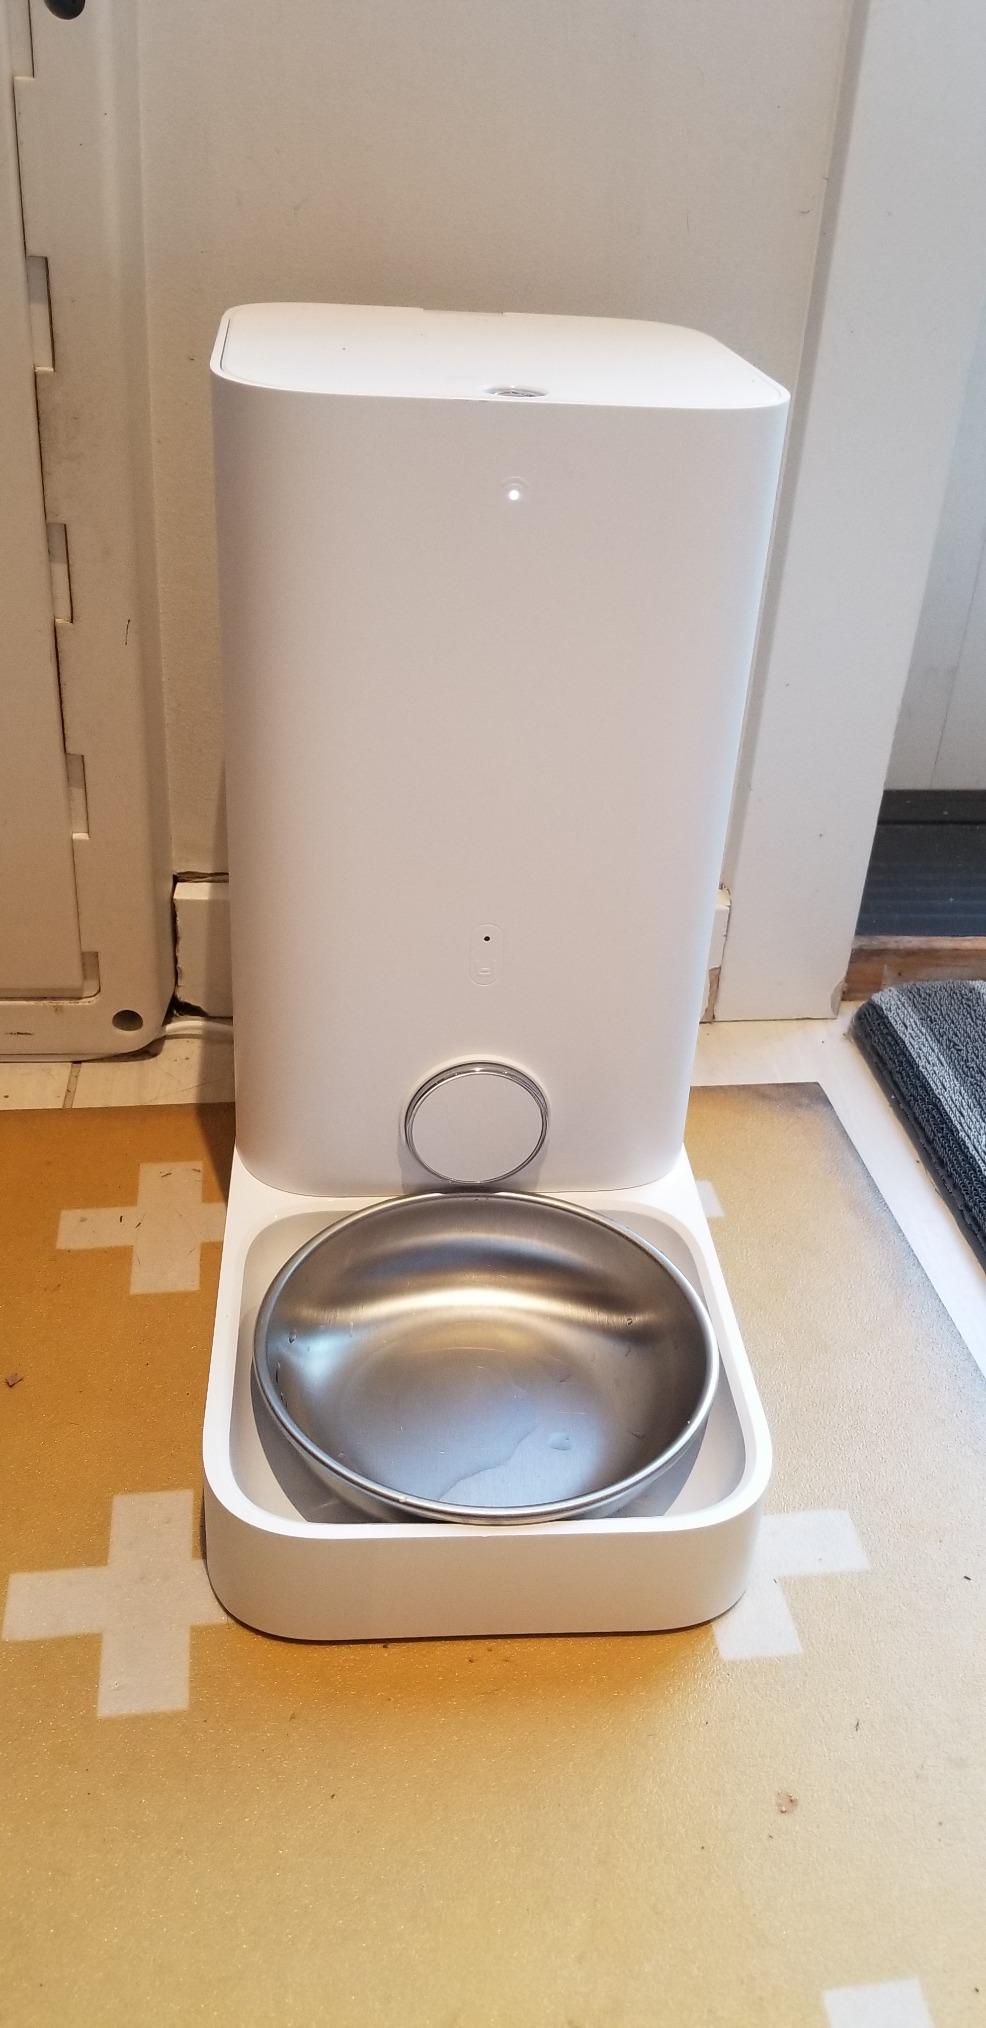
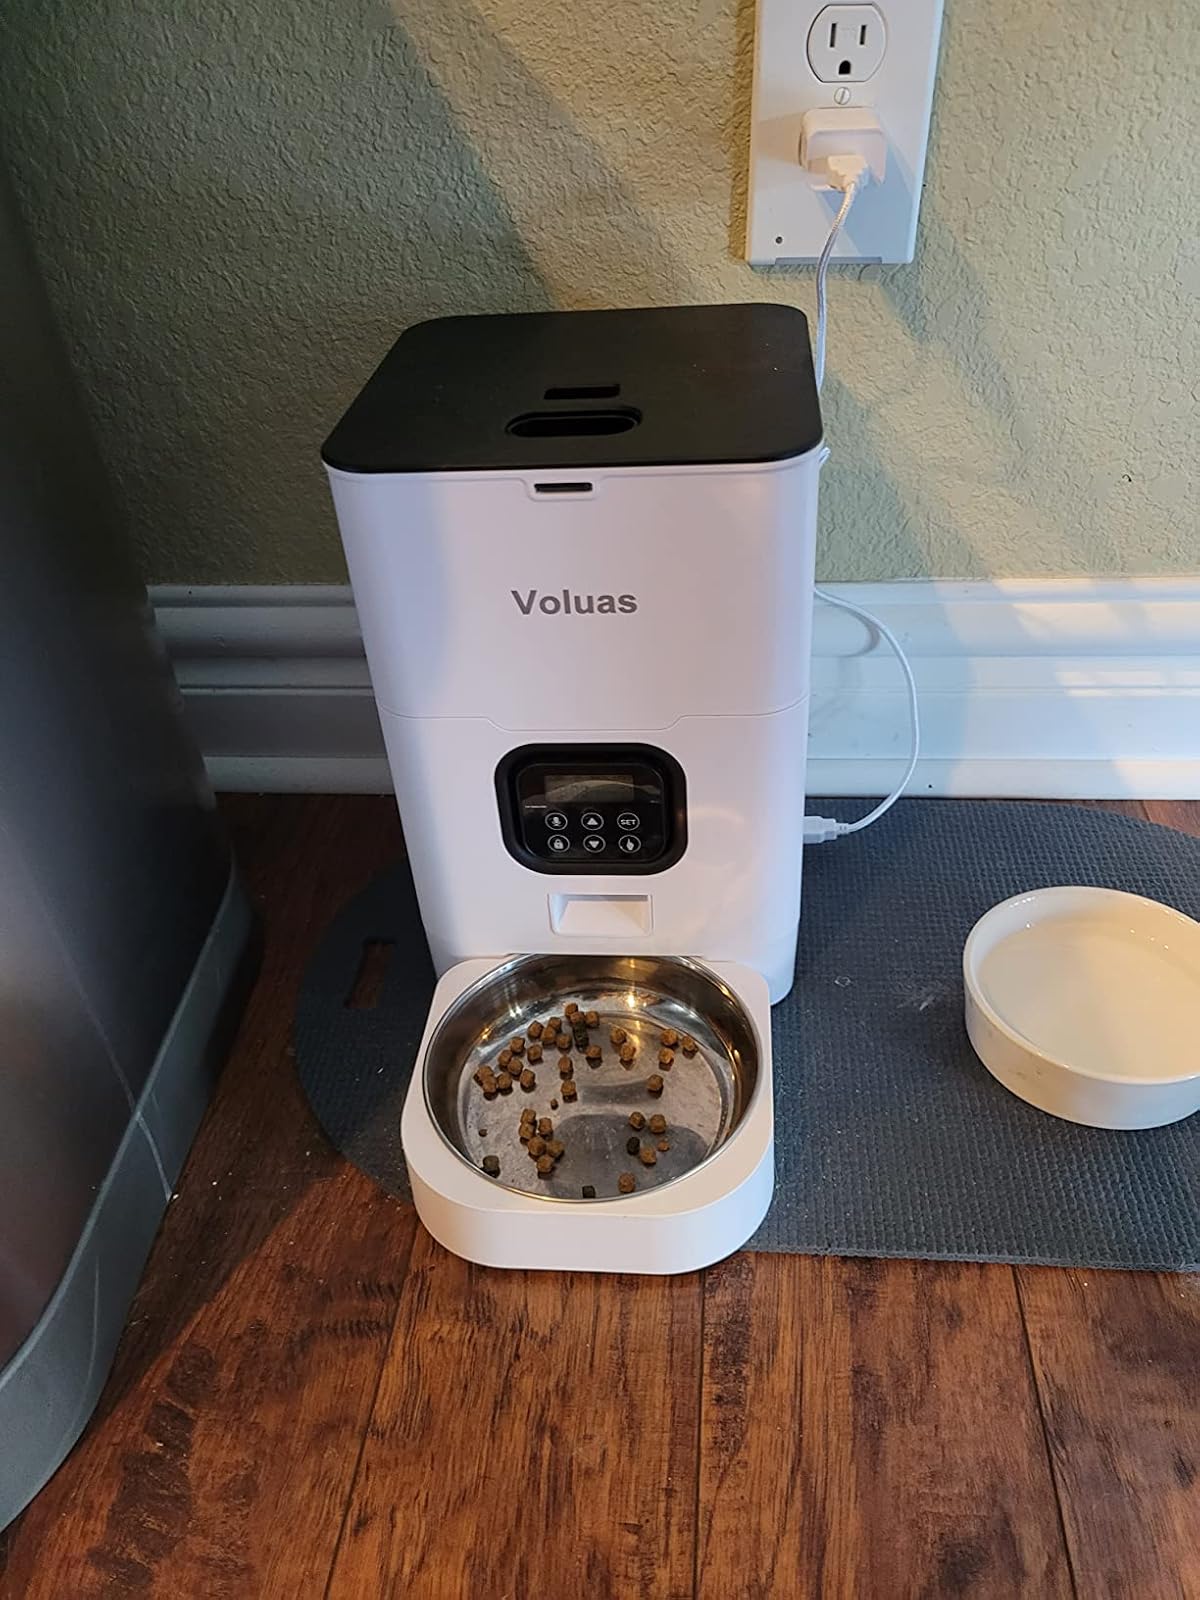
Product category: items_feeder
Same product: no